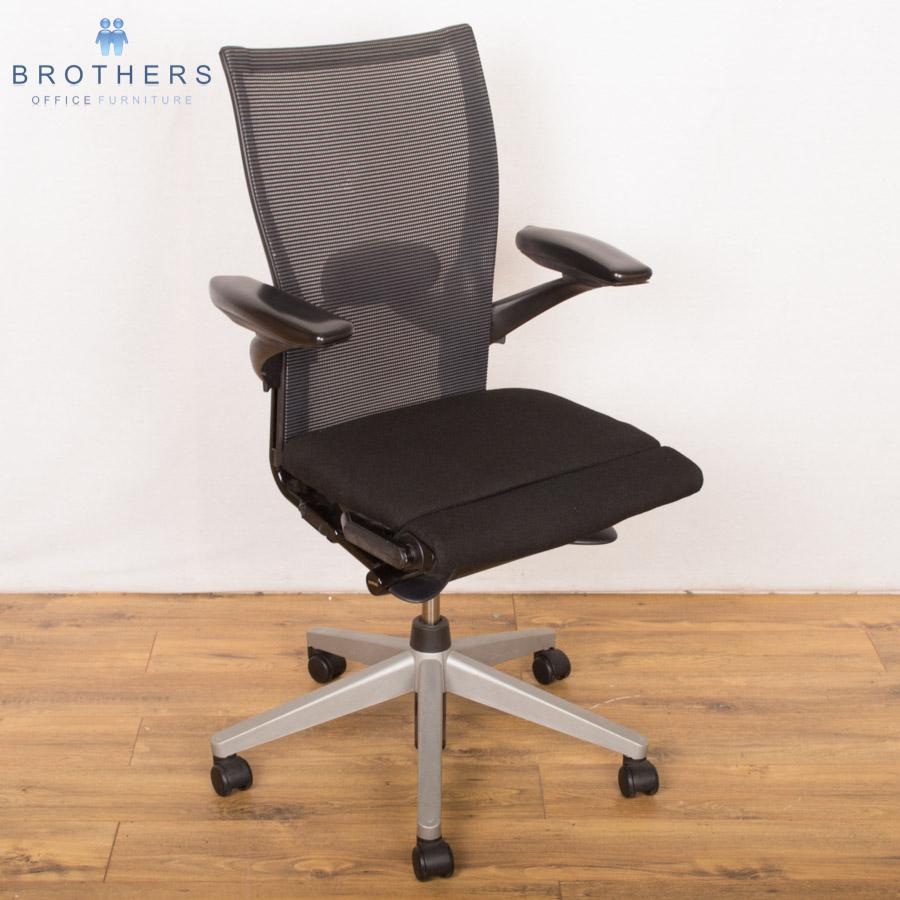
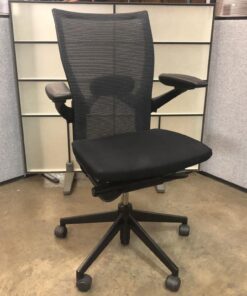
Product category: items_chair
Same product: no